Poombuhar

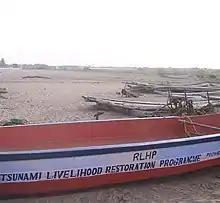
After 2004 Tsunami

The general plan of the city of Puhar is described in considerable detail in the fifth book of "Silapathikaram" (c. ). The town was built on the north banks of the river Kaveri. The river Karari finally reaches the Bay of Bengal at Poompuhar. The town had two distinct districts, Maruvurpakkam near the sea and Pattinappakkam to its west. These two villages were separated by a stretch of gardens and orchards where daily markets were held under the shades of the trees. The market place was known as "Naalangadi" during the day and as "allangadi" by night.